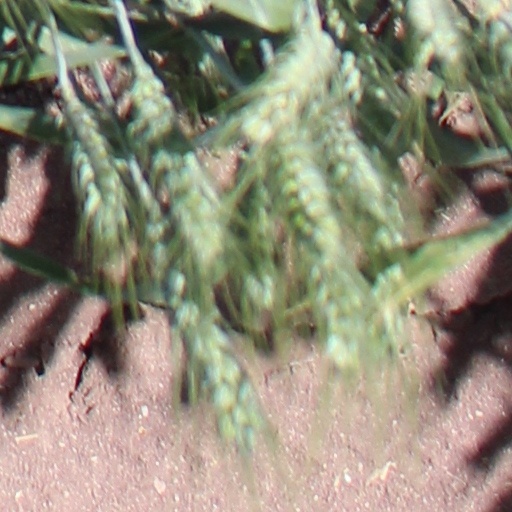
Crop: wheat